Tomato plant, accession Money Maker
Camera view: bottom (45 deg); turntable rotation: 30 degrees
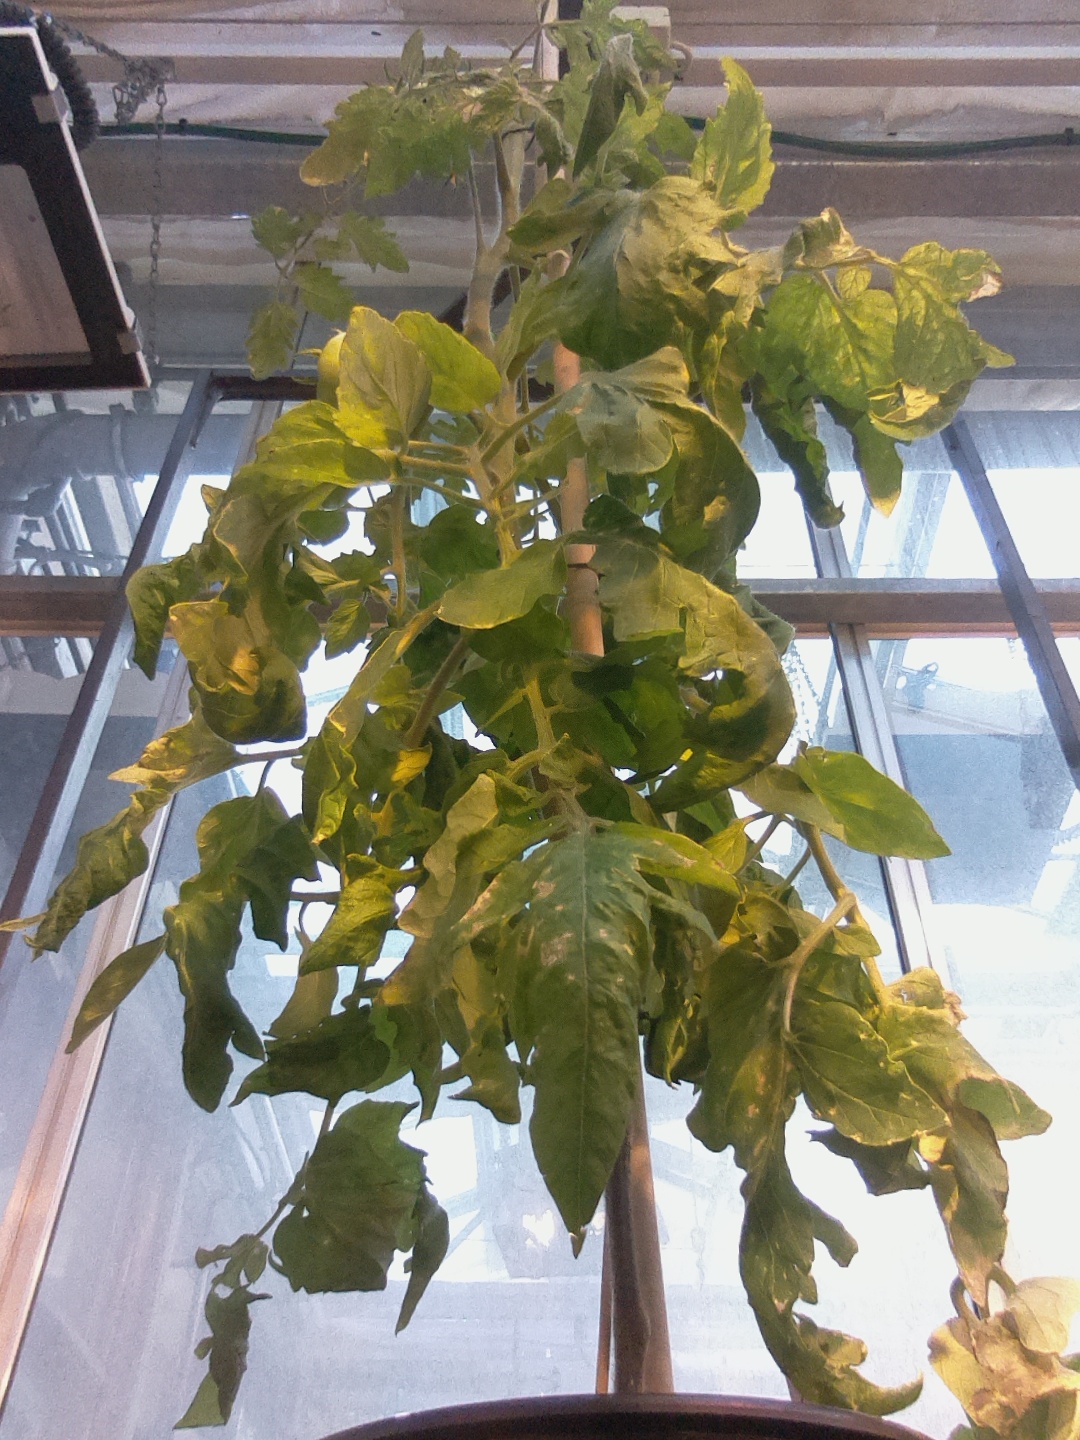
BBCH growth stage 79: 90% -100% of final fruit size